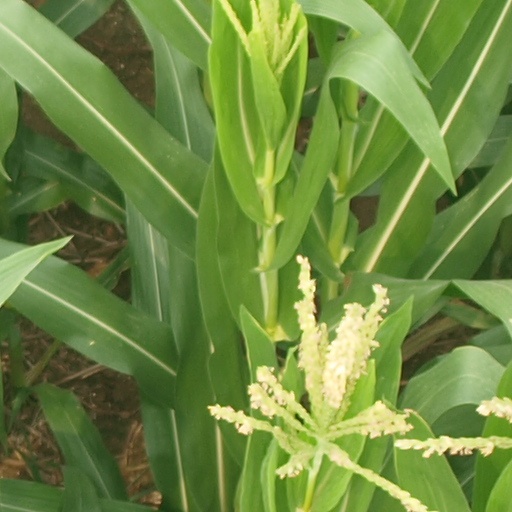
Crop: maize; corn